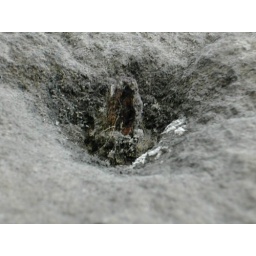
Rotting wooden peg in decayed stone